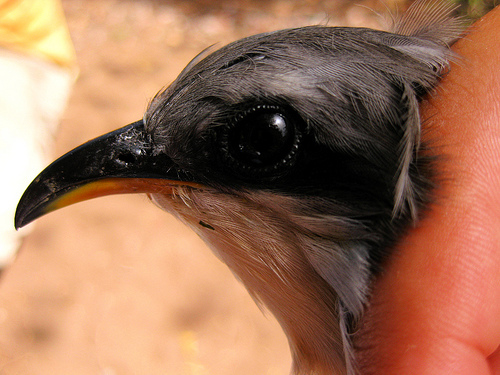
a small sized bird that has grey feathers and a medium sized stout billa small bird with a grey crown, and a bill that curves downwards
this bird is grey in color, with ablack beak and a black eye ring.
this bird has a speckled belly and breast with a short pointy bill.
this bird is black and white in color with a curved beak, and black eye rings.
this bird has round black eyes and a long black bill
this bird is black and gray in color, with a curved beak.
this bird has round black eyes and a black bill
this bird appears in the photo with just his head but has an orange and black bill with a black crown and white neck.
this bird has a downward-curving bill, a grey head, and a black eyering.
Species: Mangrove Cuckoo